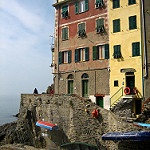
Label: buildings